Diana Quijano

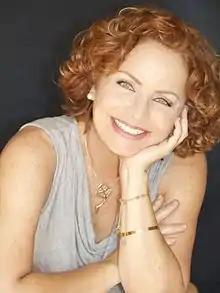

On June 29, 2022, Quijano publicly disclosed that she was diagnosed with breast cancer.